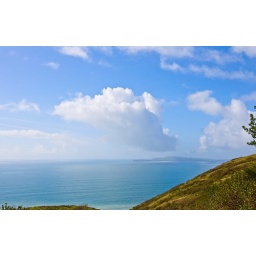
Puffy white clouds hanging low over Drakes Bay and Point Reyes.